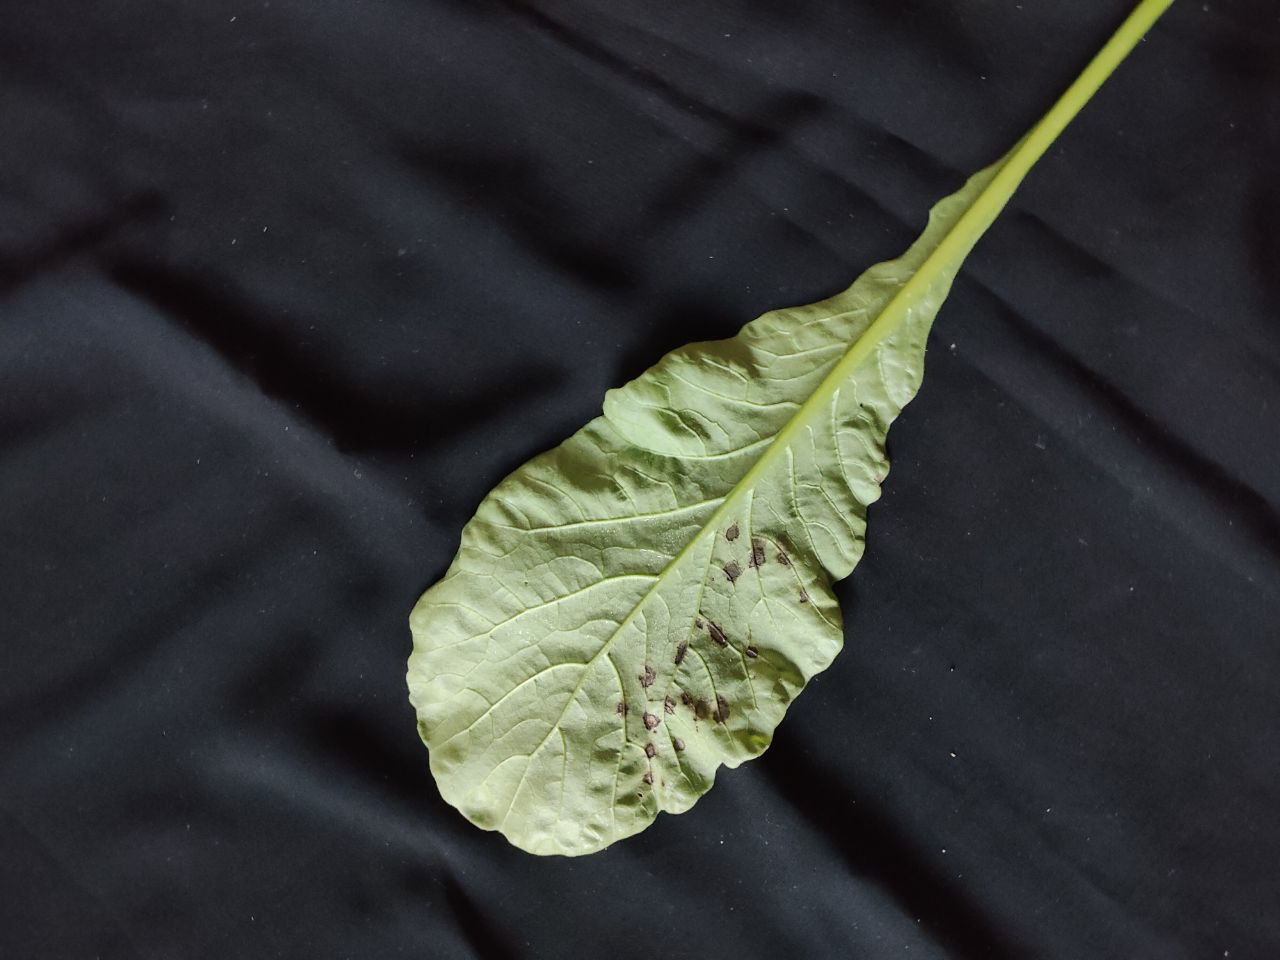
Label: Black leaf spot